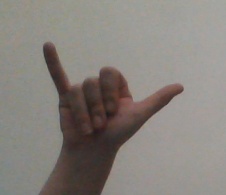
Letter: ya